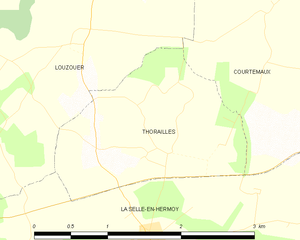
Thorailles est une commune française, située dans le département du Loiret en région Centre-Val de Loire.